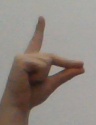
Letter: ta